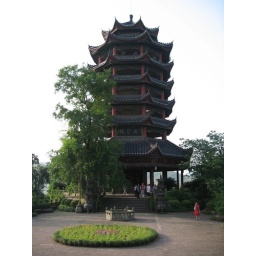
The architectural route up the mountain ends in a square with a tall pagoda overlooking a bend in the river and the green hinterland.